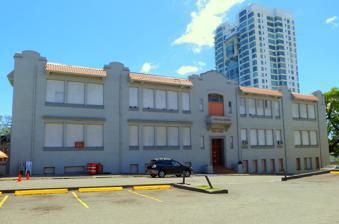
Building: Escuela Brambaugh
Country: Puerto Rico
Year built: 1913
For school in Santa Isabel Pueblo, Puerto Rico, see Dr. Martin G. Brumbaugh Graded School . United States historic place Escuela Brambaugh U.S. National Register of Historic Places U.S. Historic district Contributing property Puerto Rico Historic Sites and Zones Puerta de Tierra Public School in 2017. Location San Juan Bautista St. and Ponce de León Ave. in Puerta de Tierra, San Juan , Puerto Rico Coordinates 18°27′55″N 66°05′46″W / 18.4654155°N 66.0960993°W / 18.4654155; -66.0960993 Built 1913 Architect G.R. Gilmour Part of Puerta de Tierra Historic District ( ID100002936 ) NRHP reference No. 89000324 RNSZH No. 2000-(RMSJ)-00-JP-SH Significant dates Added to NRHP May 5, 1989 Designated CP October 15, 2019 Designated RNSZH February 3, 2000 Brambaugh School ( Spanish : Escuela Brambaugh ), officially the Dr. Martin Grove Brumbaugh School but better known today as Puerta de Tierra Public School ( Escuela Pública de Puerta de Tierra ), is an early 20th-century historic school building located in the Puerta de Tierra historic district in the city of San Juan, Puerto Rico . The school was built in 1913 by Frank B. Hatch based on designs by architect G.R. Gilmour and named after the first Education Commissioner of Puerto Rico Martin Grove Brumbaugh . It was the first modern school to be built in the Puerta de Tierra area of San Juan Antiguo and, until the construction of the neighboring José Celso Barbosa Graded School , it was the only school in the area. Brambaugh School continues to be an important public education center for the local community today. The building today hosts an elementary school which was included in the list of education institutions for closure by former Secretary of the Puerto Rico Department Education Julia Keleher in 2017. The school remains open but was sold by the Puerto Rican government to the private corporation Mr Bull, LLC in 2019. See also National Register of Historic Places listings in San Juan, Puerto Rico References